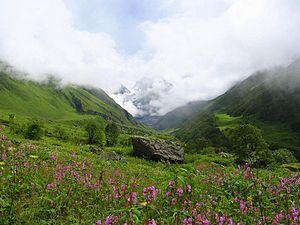
Mussoorie est une ville et une municipalité située dans l’État de l'Uttarakhand en Inde. Contiguë de Landour, qui inclut le cantonnement militaire, elle est considérée comme faisant partie intégrante du « grand Mussoorie », de même que les banlieues de Barlowganj et de Jharipani.